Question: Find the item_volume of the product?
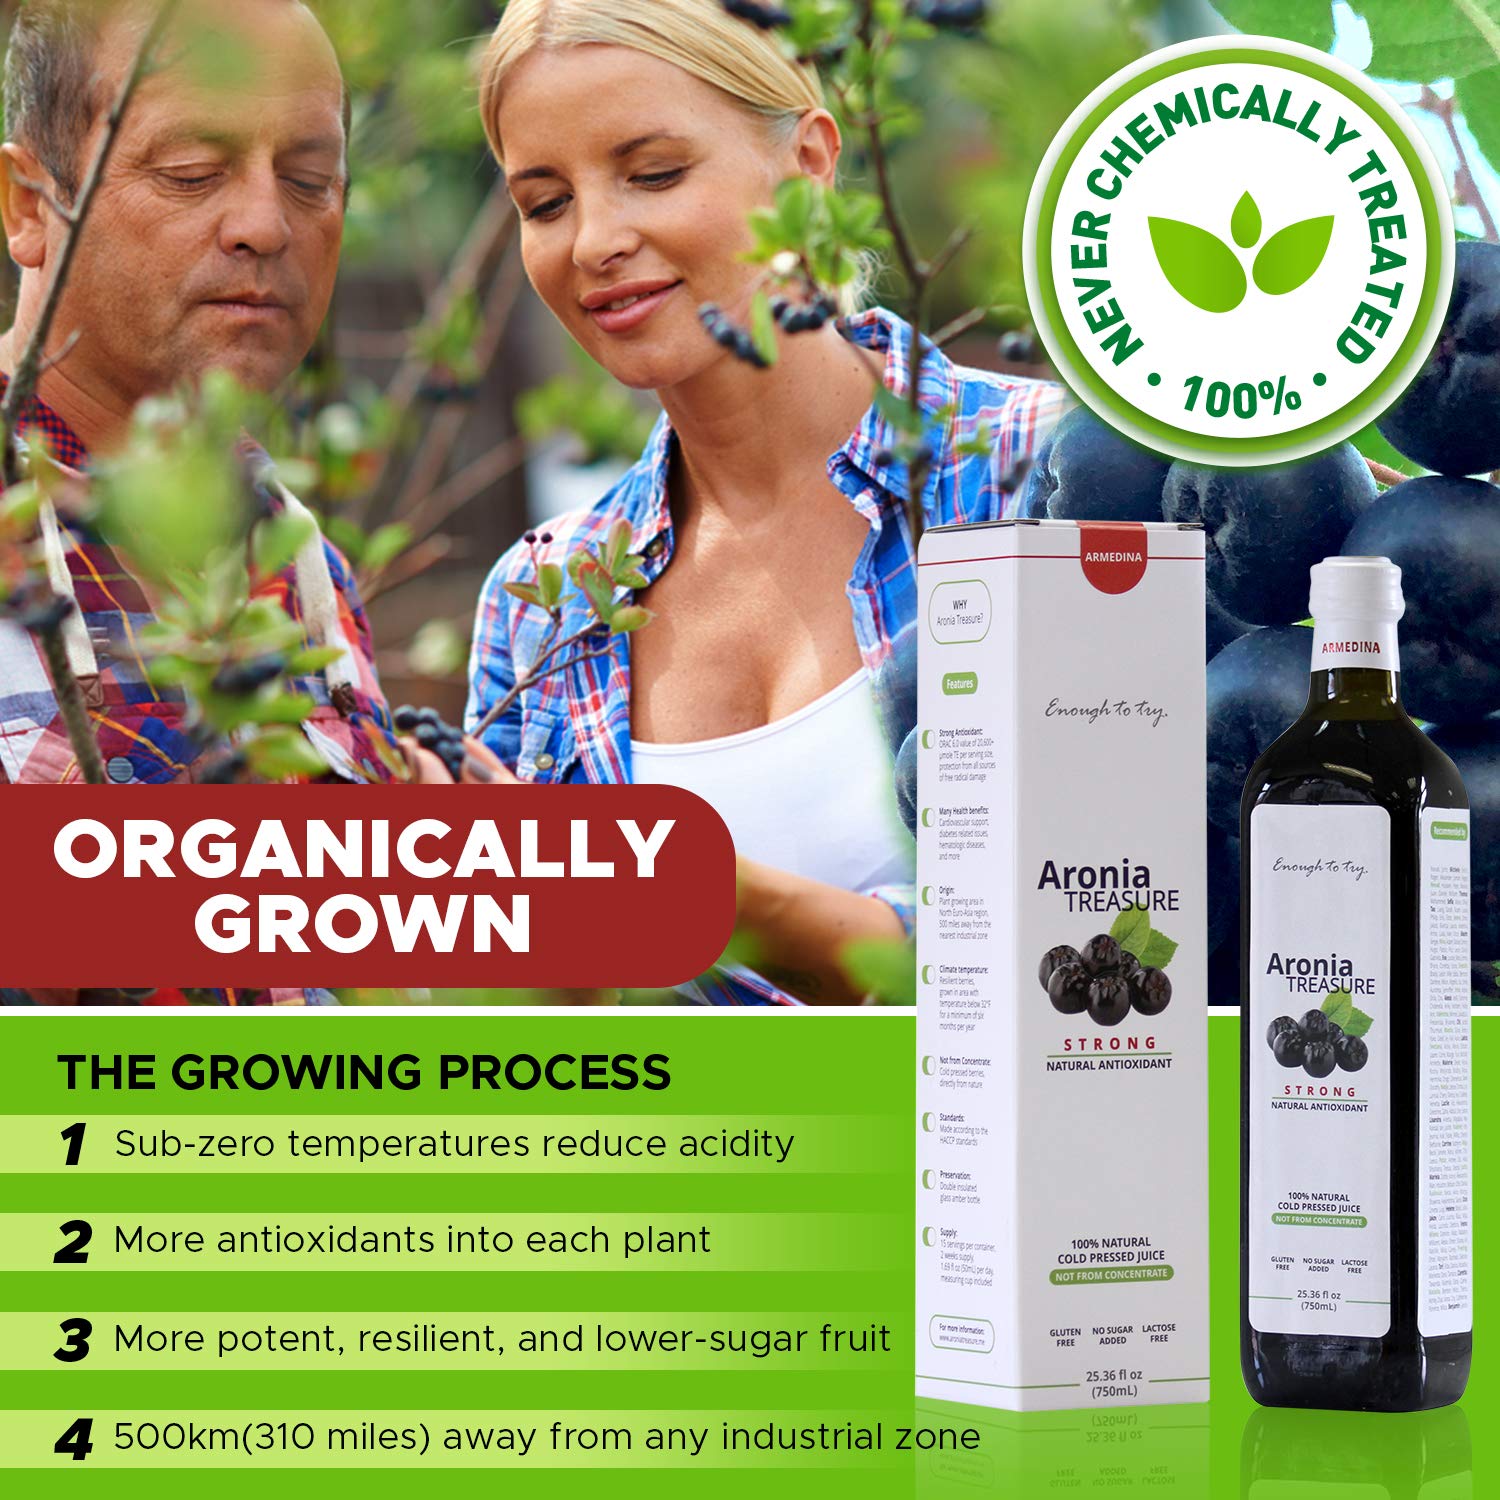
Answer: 25.36 fluid ounce